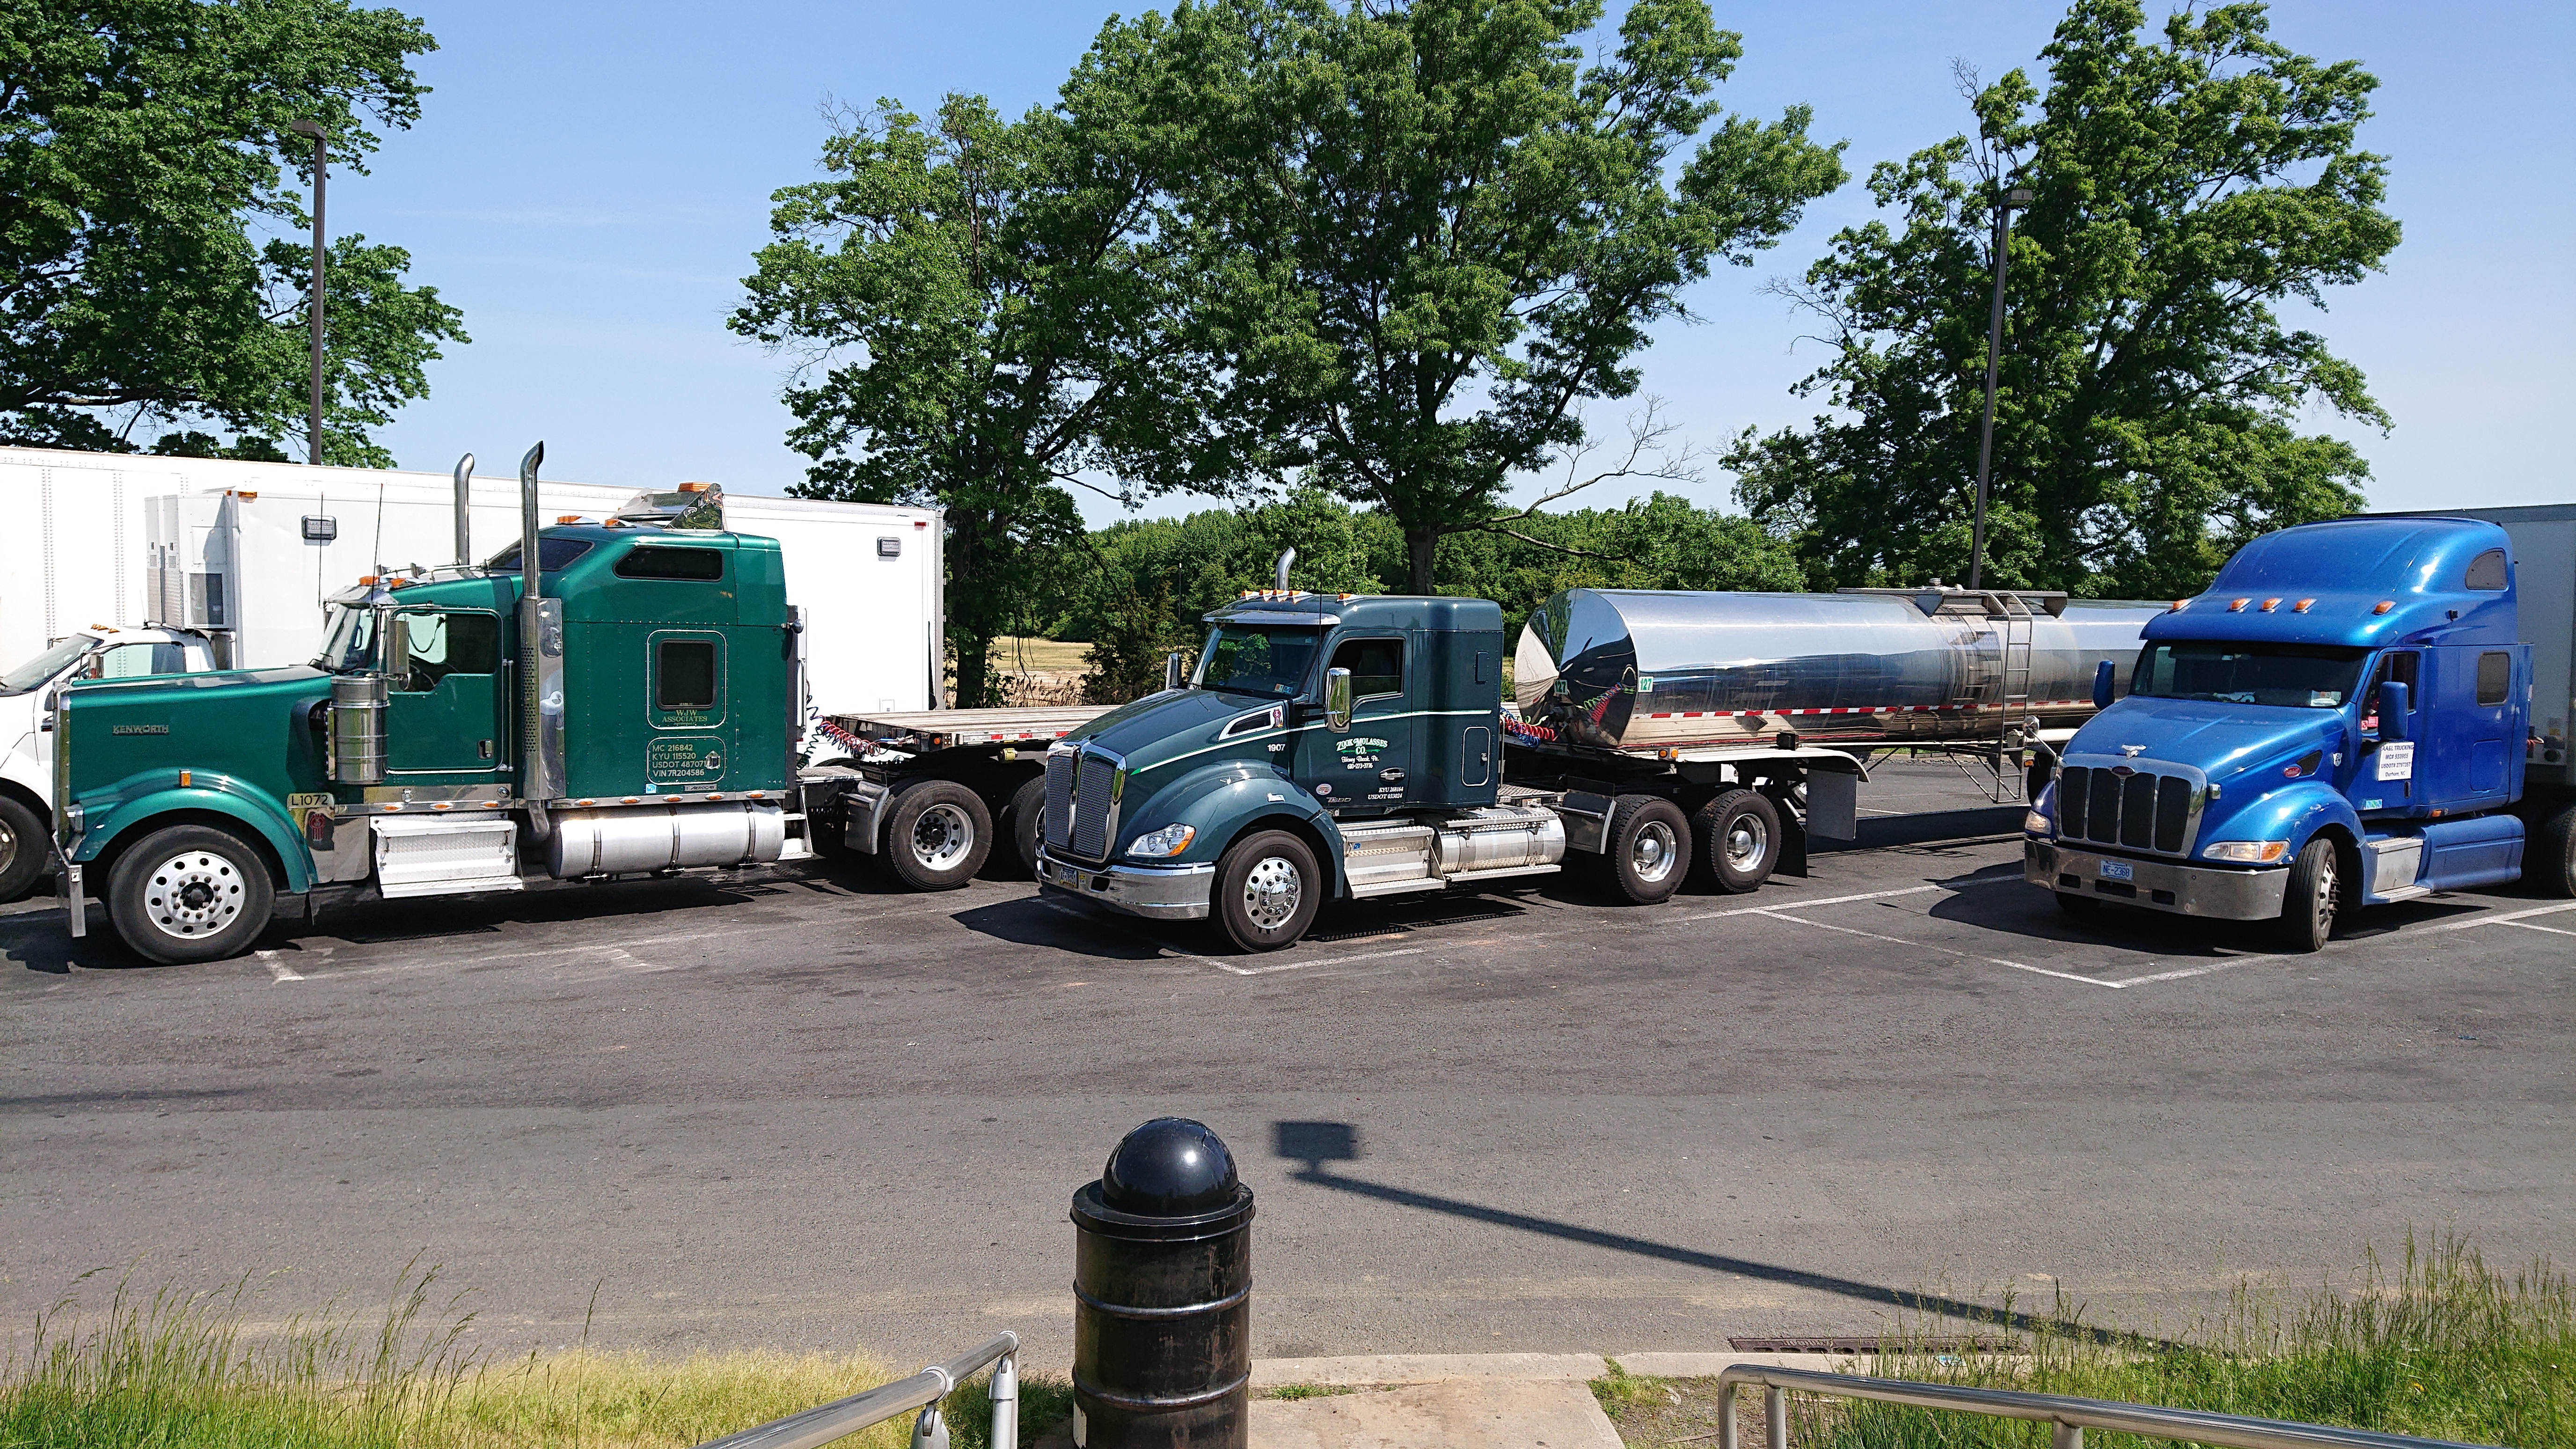
US Truck, semi, parking lot, usa, new jersey, vehicle, motor vehicle, transport, mode of transport, truck, car, commercial vehicle, asphalt, tree, trailer truck, public utility, antique car, classic, trailer, auto part, parking, wheel, vintage car